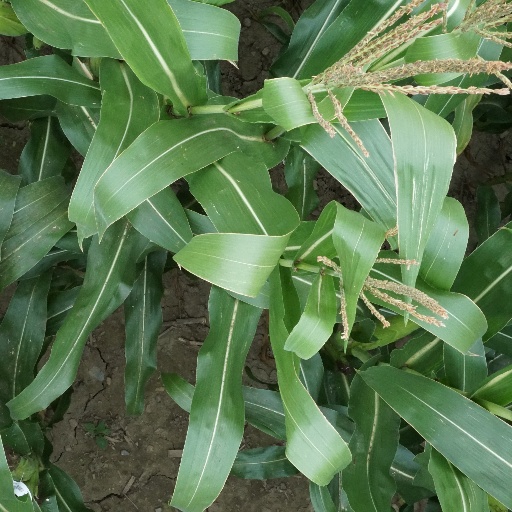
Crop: maize; corn